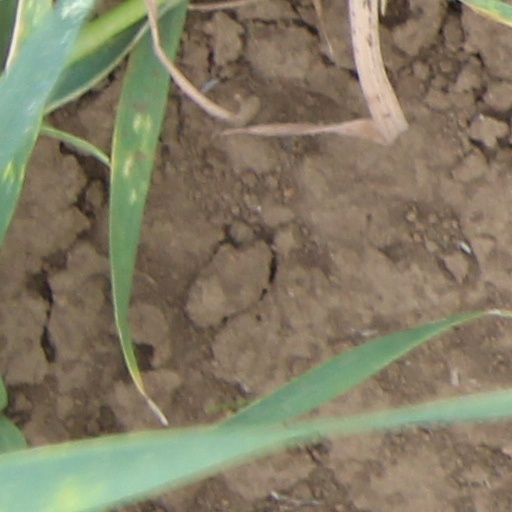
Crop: wheat